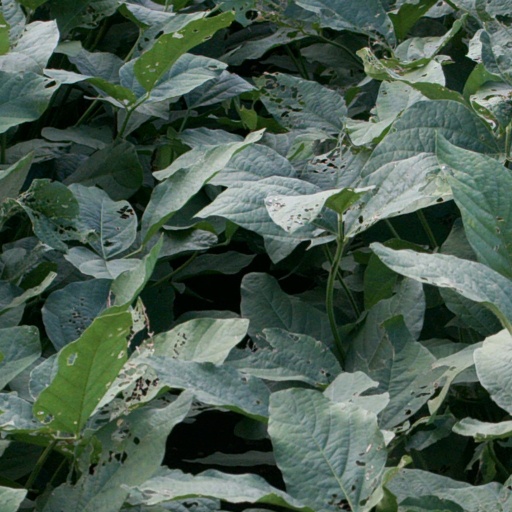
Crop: soybean